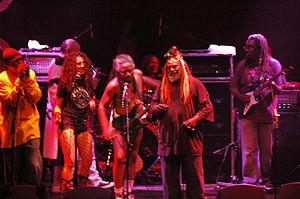
Funkadelic est un groupe de funk américain fondé en 1964. Ses membres faisaient initialement partie de The Parliaments, un groupe de doo-wop qui débuta dans la boutique de coiffure de George Clinton.
Parliament-Funkadelic est un collectif musical de funk américain composé de musiciens différents dirigés par George Clinton et composé principalement des groupes Parliament et Funkadelic, tous deux actifs depuis les années 1960.